Dowry

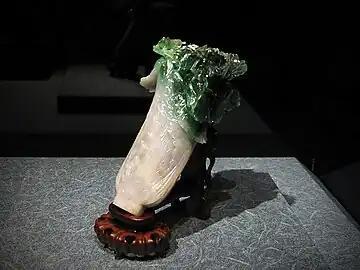
Jadeite Cabbage – Jin received it as part of her dowry for her wedding to Guangxu, in 1889; originally displayed in Forbidden City (Beijing), it is now in National Palace Museum (Taipei City).

Anthropologist Jack Goody's comparative study of dowry systems around the world utilizing the Ethnographic Atlas demonstrated that dowry is a form of inheritance found in the broad swath of Eurasian societies from Japan to Ireland that practice "diverging devolution", i.e., that transmit property to children regardless of sex. This practice differs from the majority of Sub-Saharan African societies that practice "homogenous inheritance" in which property is transmitted only to children of the same sex as the property holder. These latter African societies are characterized by the transmission of the "bride price", the money, goods or property given by the groom or his family to the parents of the bride (not the bride herself).